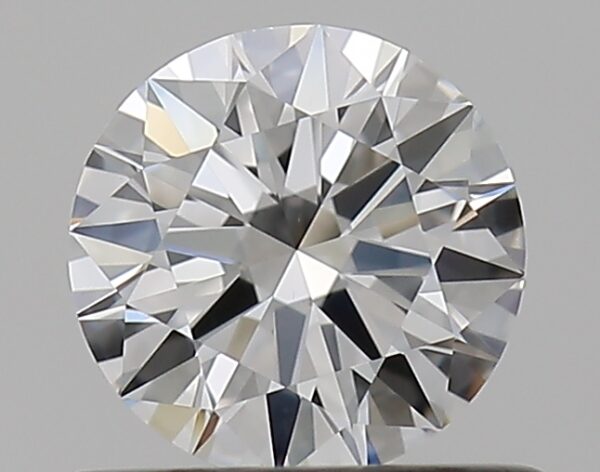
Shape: round
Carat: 0.5
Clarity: VVS2
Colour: E
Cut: EX
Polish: EX
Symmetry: EX
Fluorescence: N
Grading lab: GIA
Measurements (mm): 5.14 x 5.18 x 3.09